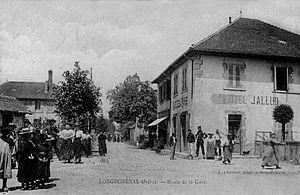
route de la gare. Longechenal, Isère, France. Carte postale ancienne, Ed. Charvat - Grand-Serre.